Baháʼí Faith in Uganda

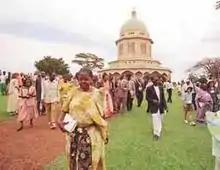
Practising Baha'is

The first Baháʼí Local Spiritual Assembly in the country was elected in April 1952 in Kampala. The members of the assembly were Fred Bigabwa, Chrispin Kajubi, Peter Musoke, Enoch Olinga, Mr and Mrs Músá Banání, Mr and Mrs Ali Nakhjavani and Philip Hainsworth. These were soon joined by American pioneers, Mary and Reginald (Rex) Collison, in about May. In early 1952, Músá Banání was also appointed as a Hand of the Cause. In the summer of 1952 the Baháʼís bought the first center for hosting meetings. By October 1952 there were 55 members of the religion including Olinga's father, living in 12 different localities and representing 9 different tribes: Ganda, Gishu, Gwero, Kabarasi, Kakamega, Luo, Sega, Teso, Toro. Six of them were women. Eighteen were in Kampala and 26 in Teso country. Like Olinga other Baháʼís effected a change in character when converting to the religion and giving up alcoholism. These joined the religion by conversion from Roman Catholic, Protestant and pagan backgrounds and the rural areas were organized into committees until Assemblies could be organized. In February 1953 the first inter-continental conference of four designated by the head of the religion was taking place in Kampala. On the program were Hands of the Cause (already appointed or not yet) Dorothy Beecher Baker, ʻAlí-Akbar Furútan, Ugo Giachery, Hermann Grossman, ʻAlí-Muhammad Varqá, George Townshend, and Dhikru'llah Khadem giving a wide variety of talks and classes across 7 days opened with a message from Shoghi Effendi read by Hand of the Cause Leroy Ioas. By April nine more assemblies were elected among a community of over two hundred ninety members of the religion, residing in twenty-five localities, and representative of twenty tribes. In June 1953 the American pioneers Mr. and Mrs. Rex Collison moved to Ruanda-Urundi from Kampala. In October 1953 Olinga went on to Cameroon and was honoured with the title Knight of Baháʼu'lláh.